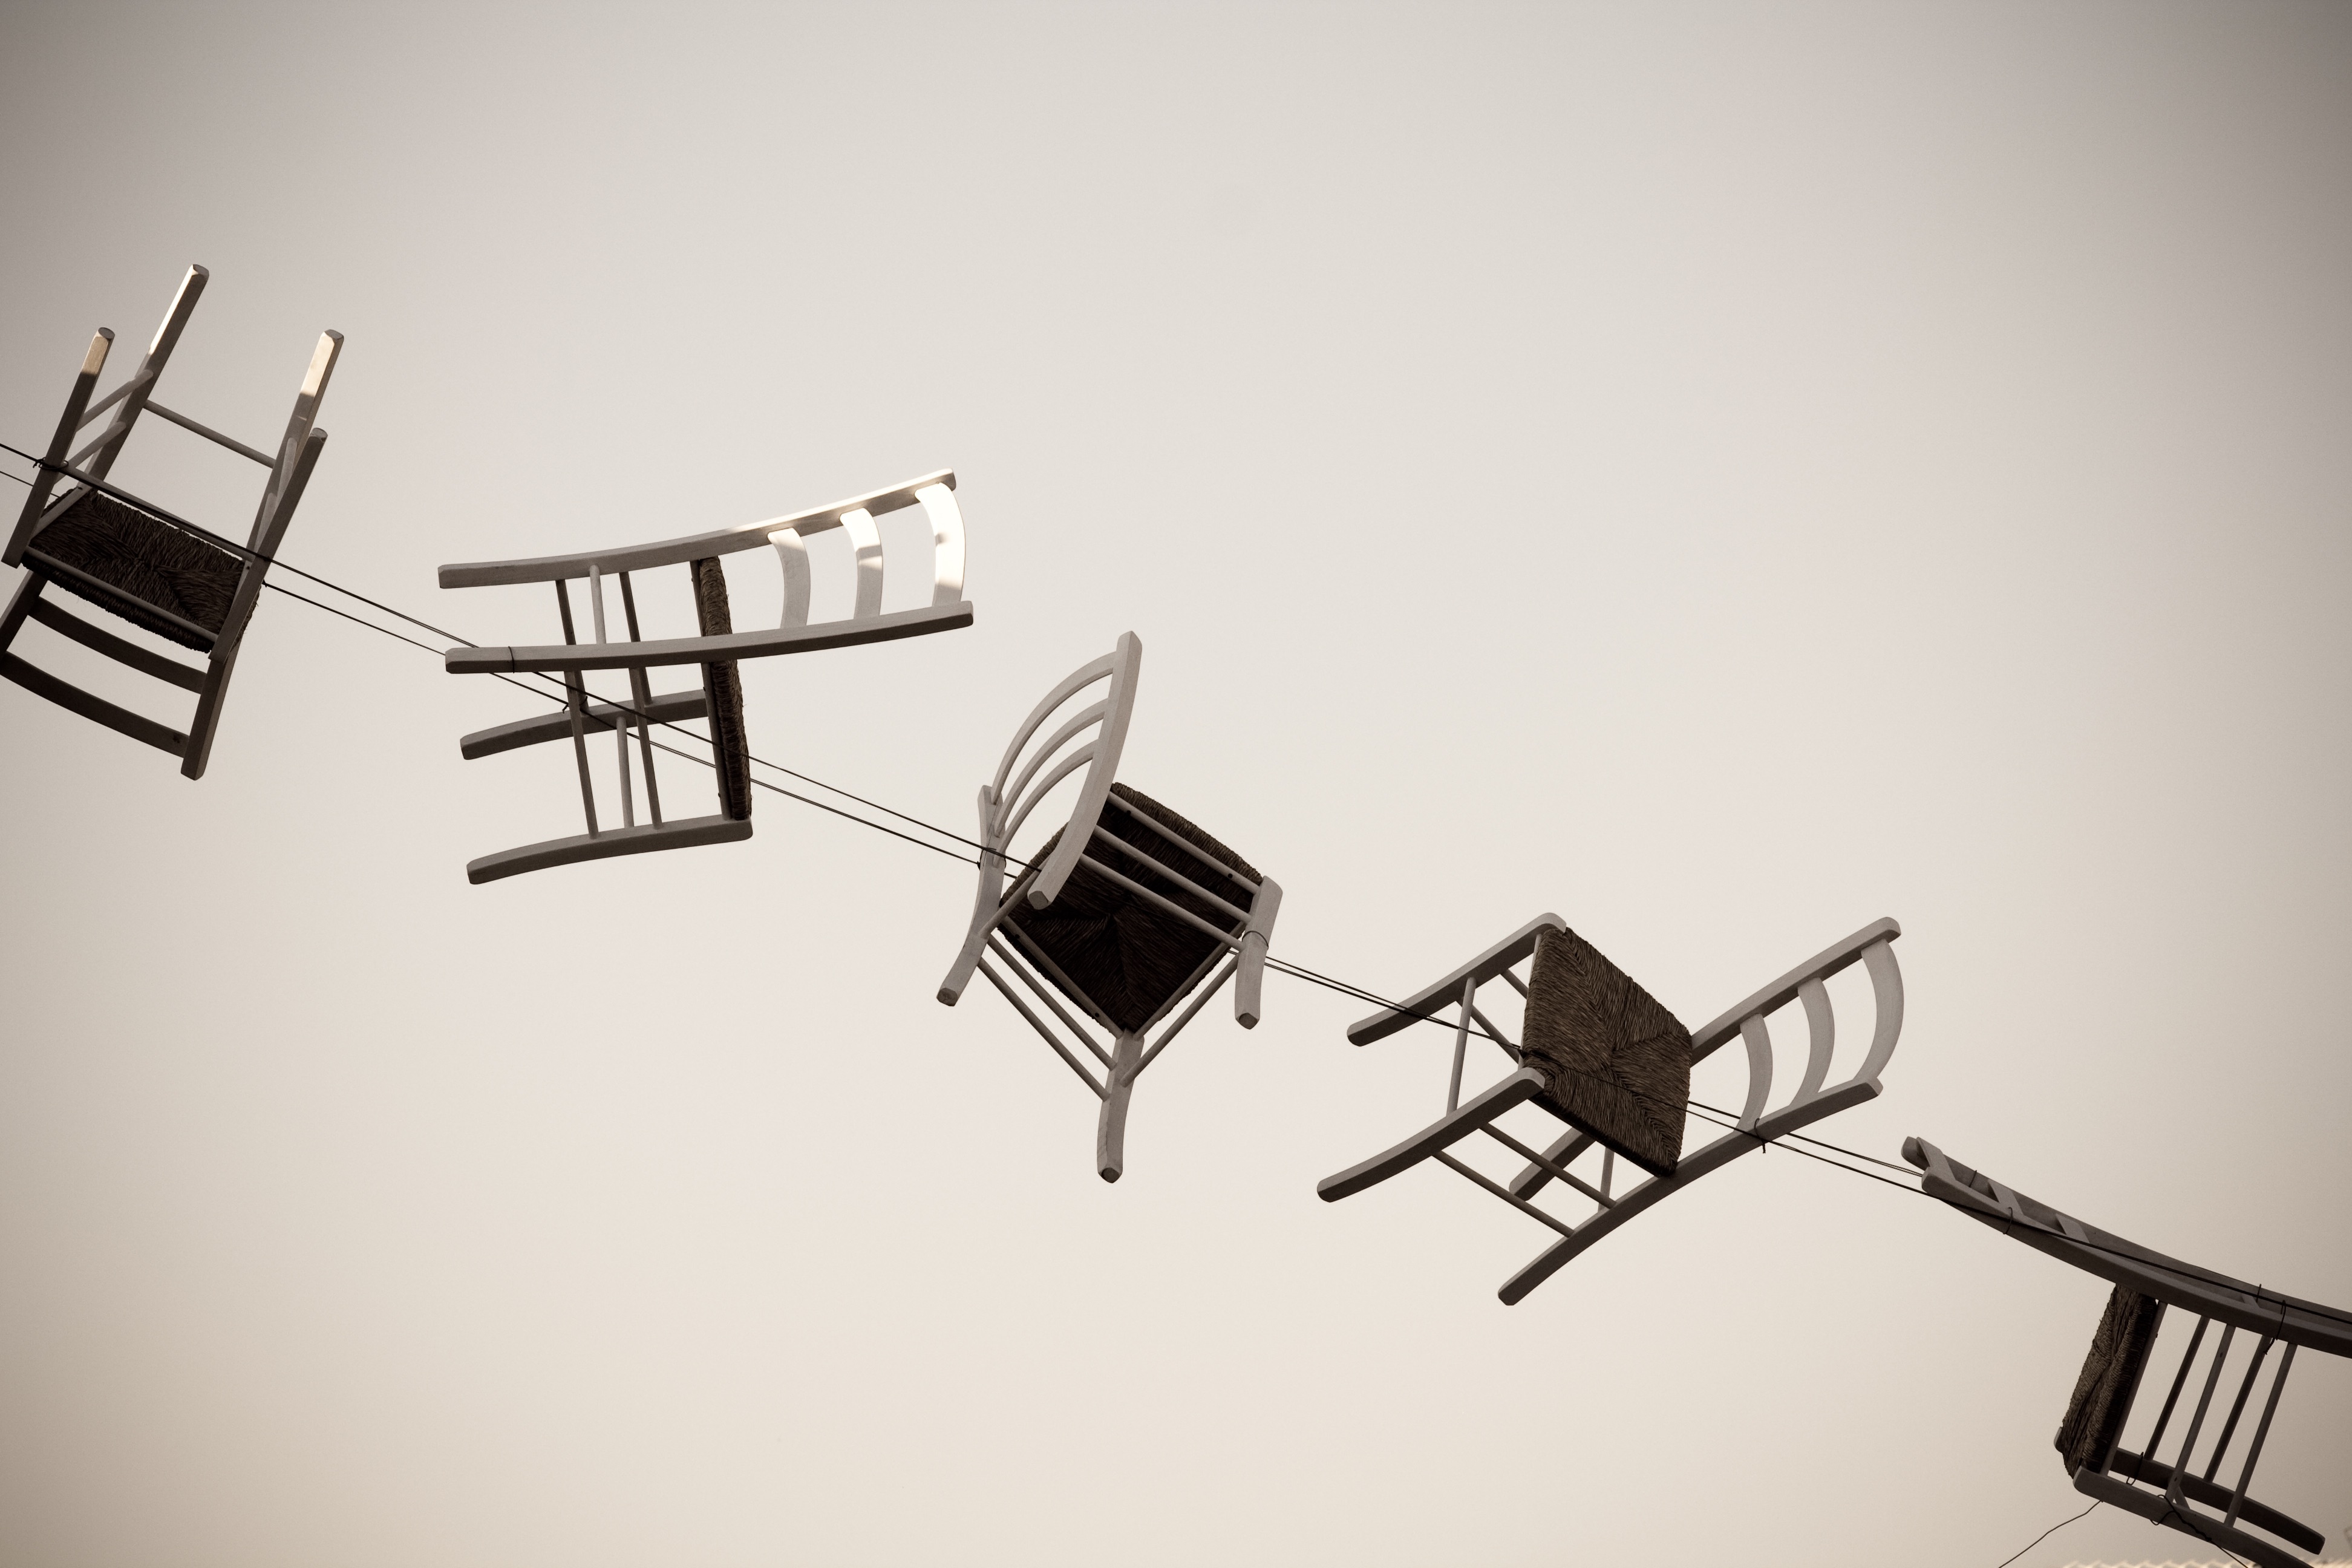
table, guitar, chair, cable, shelf, furniture, lighting, product, art, sketch, drawing, illustration, design